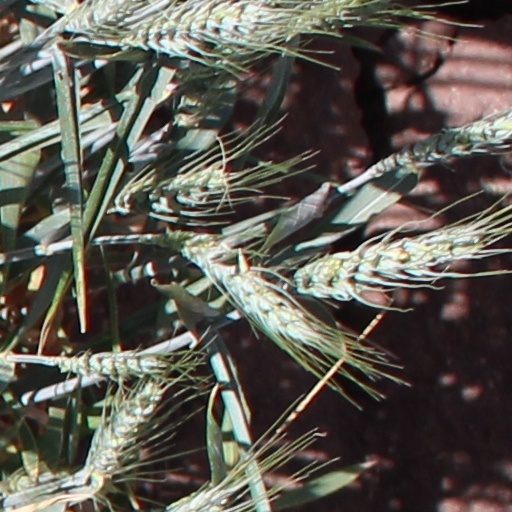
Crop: wheat